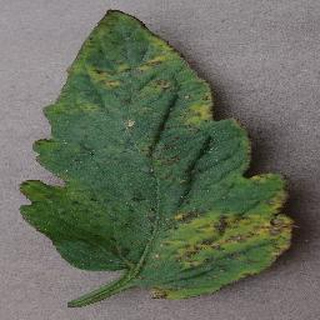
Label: tomato_bacterial_spot